Linda Brookover

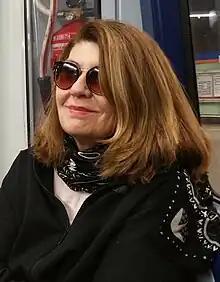
On Madrid metro, Winter 2019

Linda Brookover is a US screenwriter, film producer, essayist on film topics, especially the horror genre and film noir, and children's book author/illustrator.